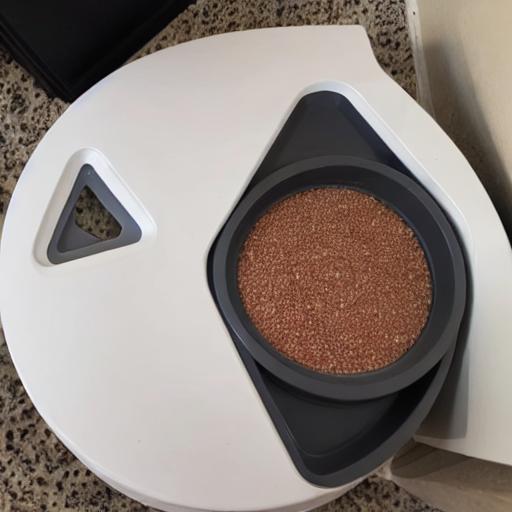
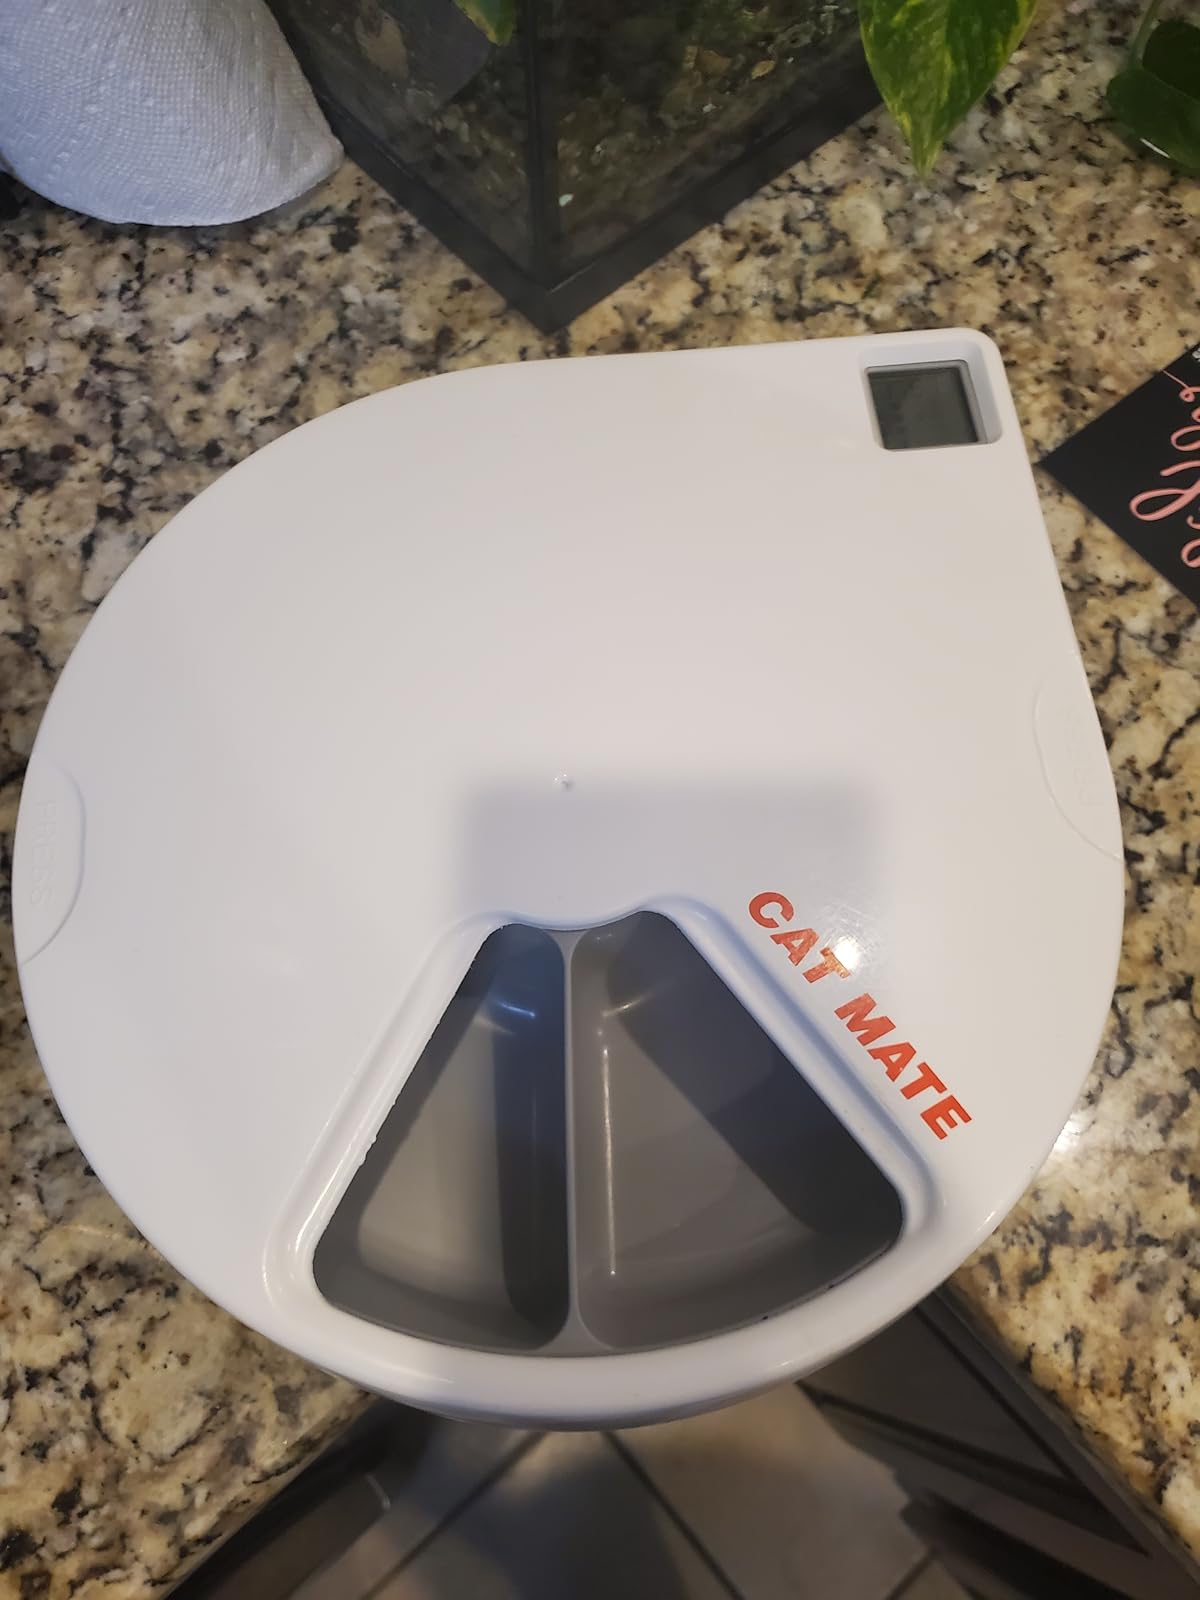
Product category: items_feeder
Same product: no